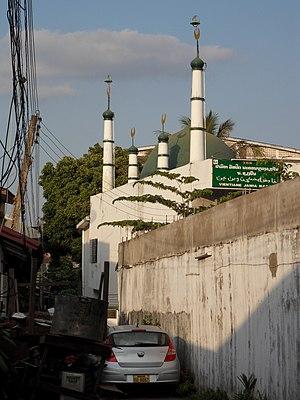
La mosquée de Vientiane
Les musulmans sont une infime minorité dans la République démocratique populaire du Laos, très majoritairement bouddhiste. Ils sont estimés à 400 personnes, soit environ 0,015 % de la population. Ils vivent surtout dans les villes. L'islam est visible dans la capitale, Vientiane, qui compte une mosquée.